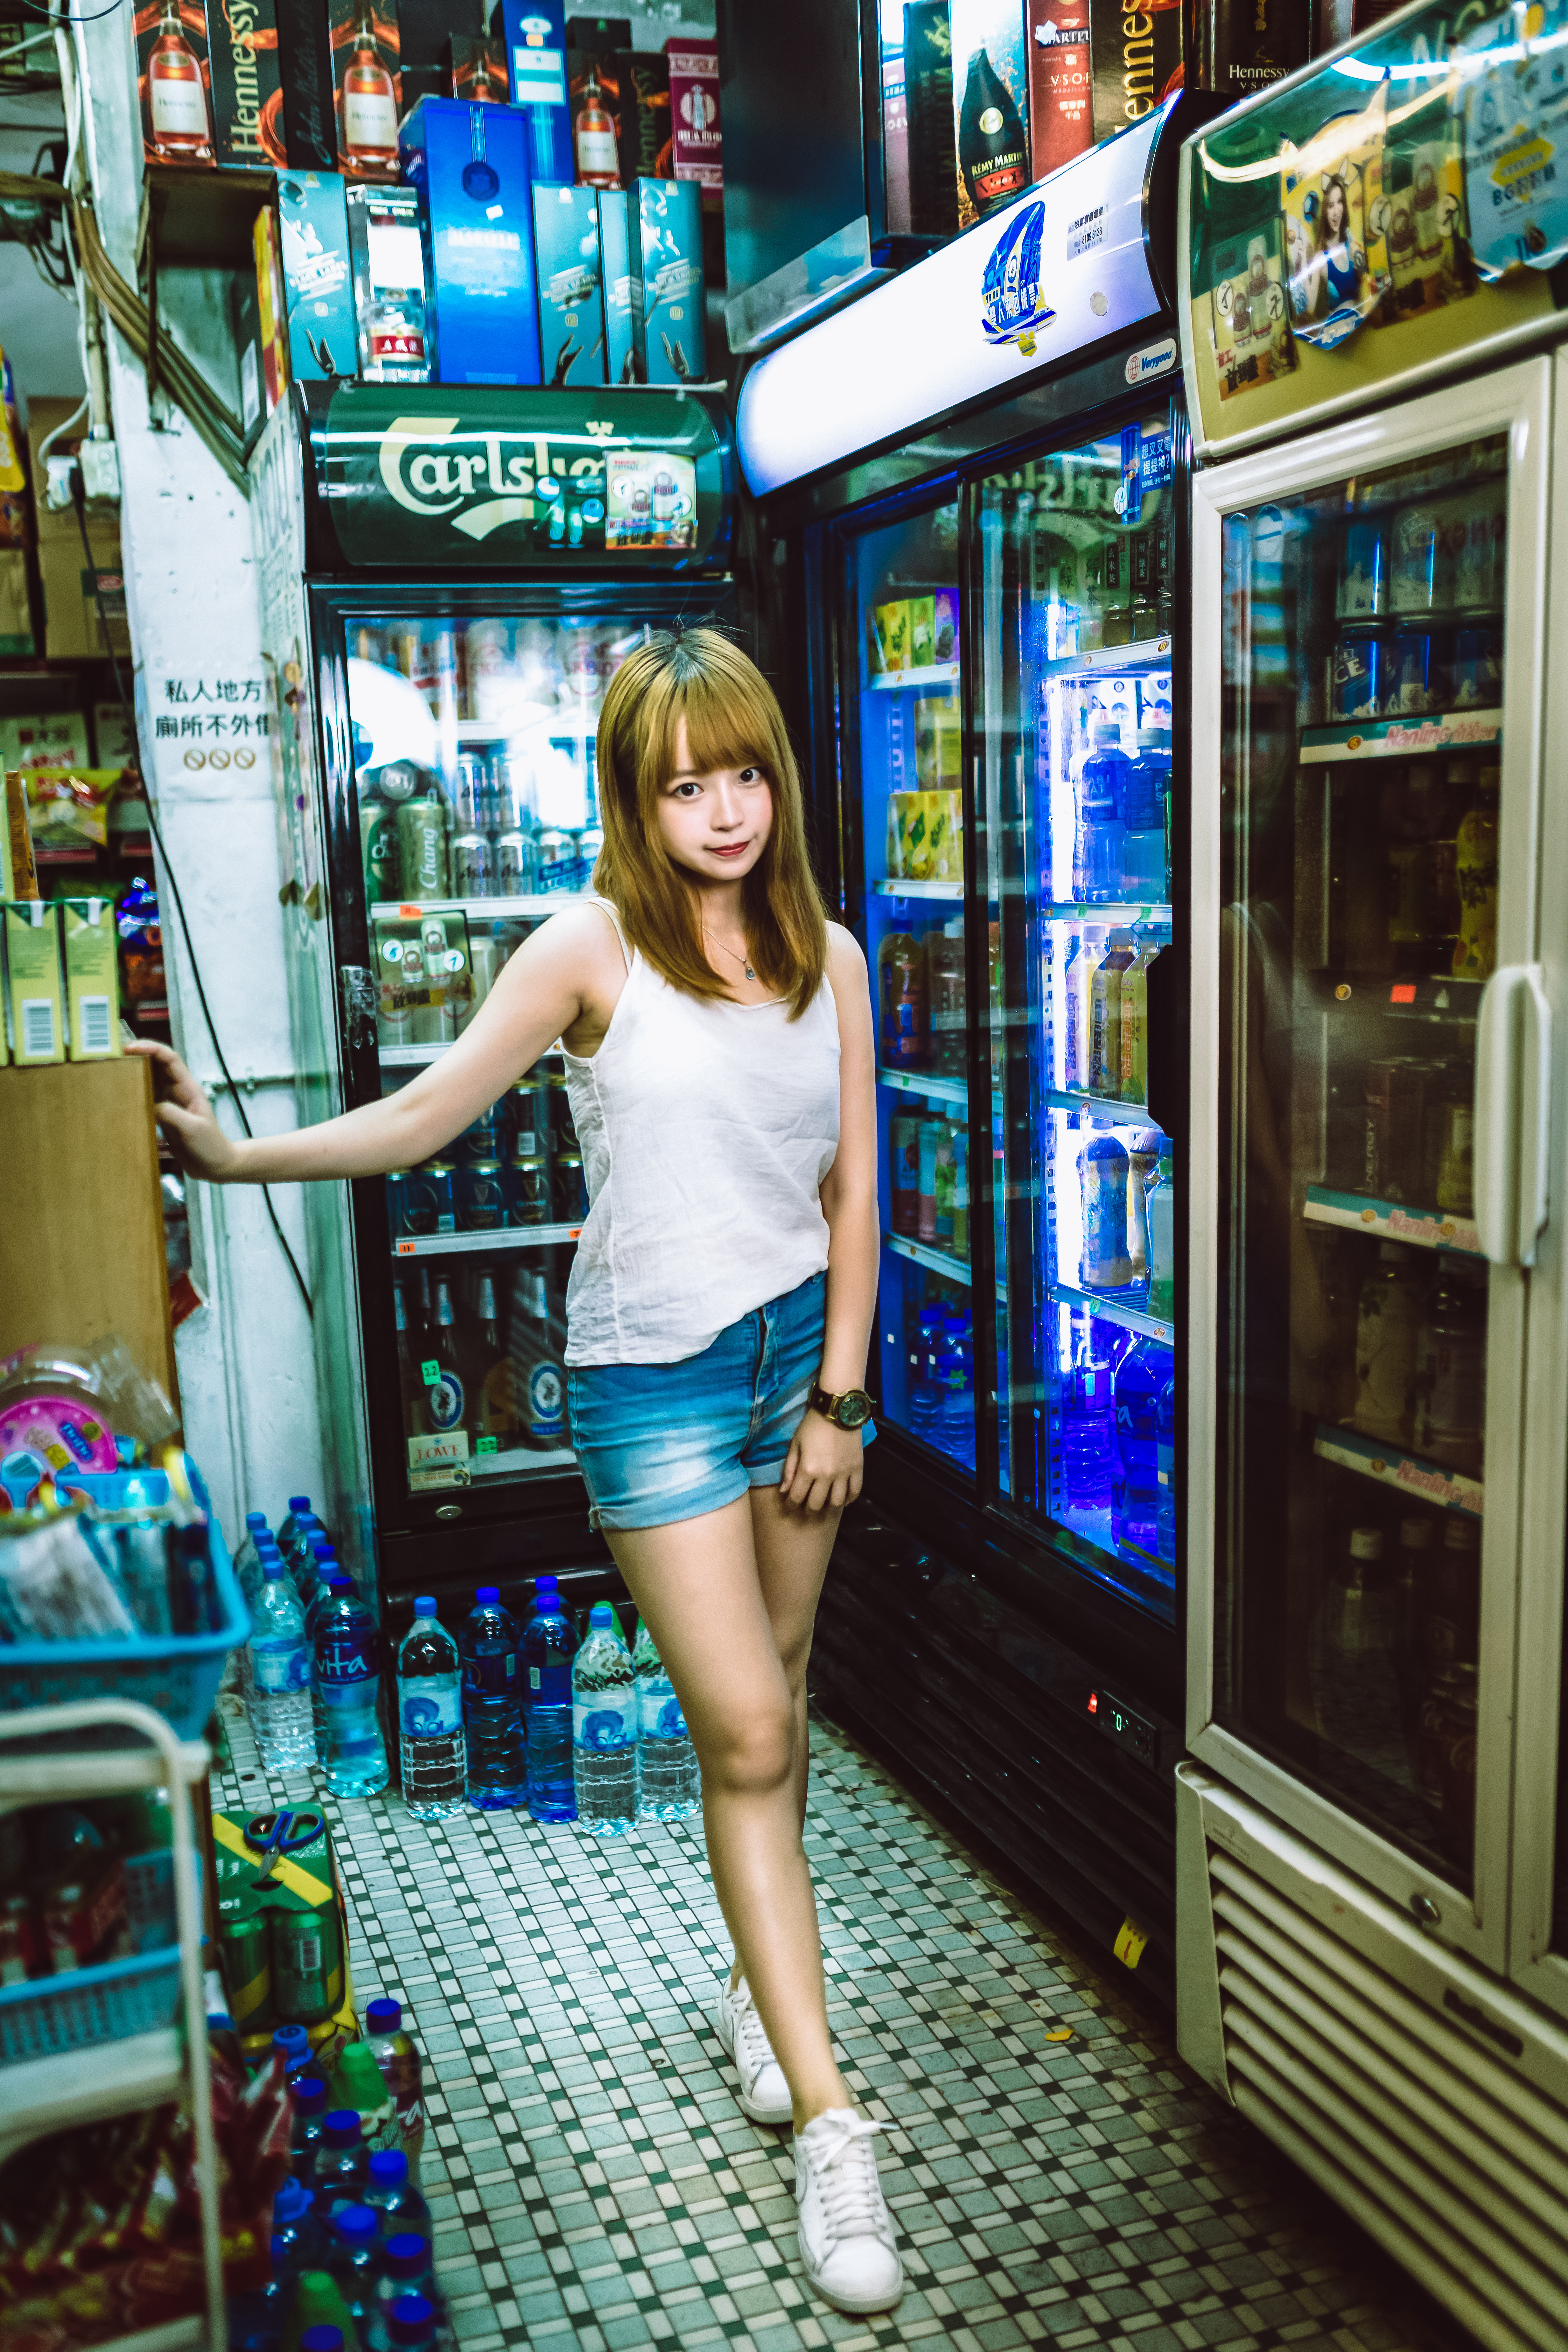
girl, photograph, blue, snapshot, human leg, lady, beauty, standing, leg, urban area, night, fun, blond, street, neon, electric blue, shoulder, thigh, photography, infrastructure, city, metropolitan area, reflection, metropolis, pedestrian, machine, electronics, vacation, shorts, long hair, brown hair, shoe, road